Newquay

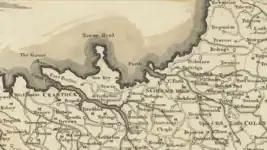
The settlements of Towan and 'New Key'

The origins of modern Newquay can be traced back to the medieval period to a small cluster of cottages known as "Towan," located where the Central Inn now stands. About 200 meters (660 feet) away was another settlement called "New Quay," referring to a small harbour within the Manor of Towan Blystra. Despite occasional confusion, "Towan Blystra" is not a Cornish equivalent of Newquay, and there is no historical record of the name "Newquay" being rendered in Cornish. The two settlements were connected by a track that eventually became today's Fore Street. The local economy at the time relied primarily on fishing, agriculture, and some mining activity